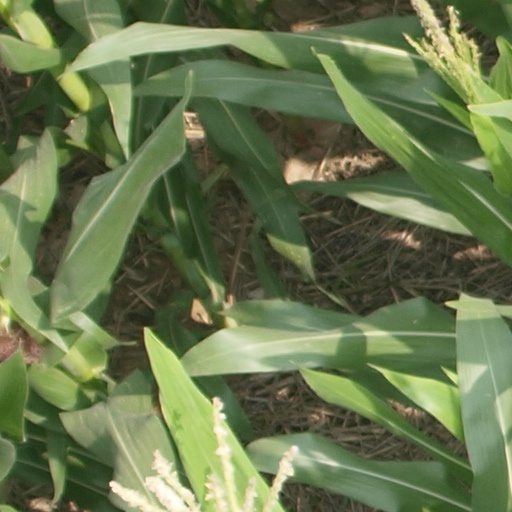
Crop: maize; corn